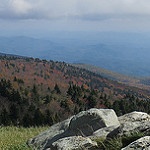
Scene: Outdoor